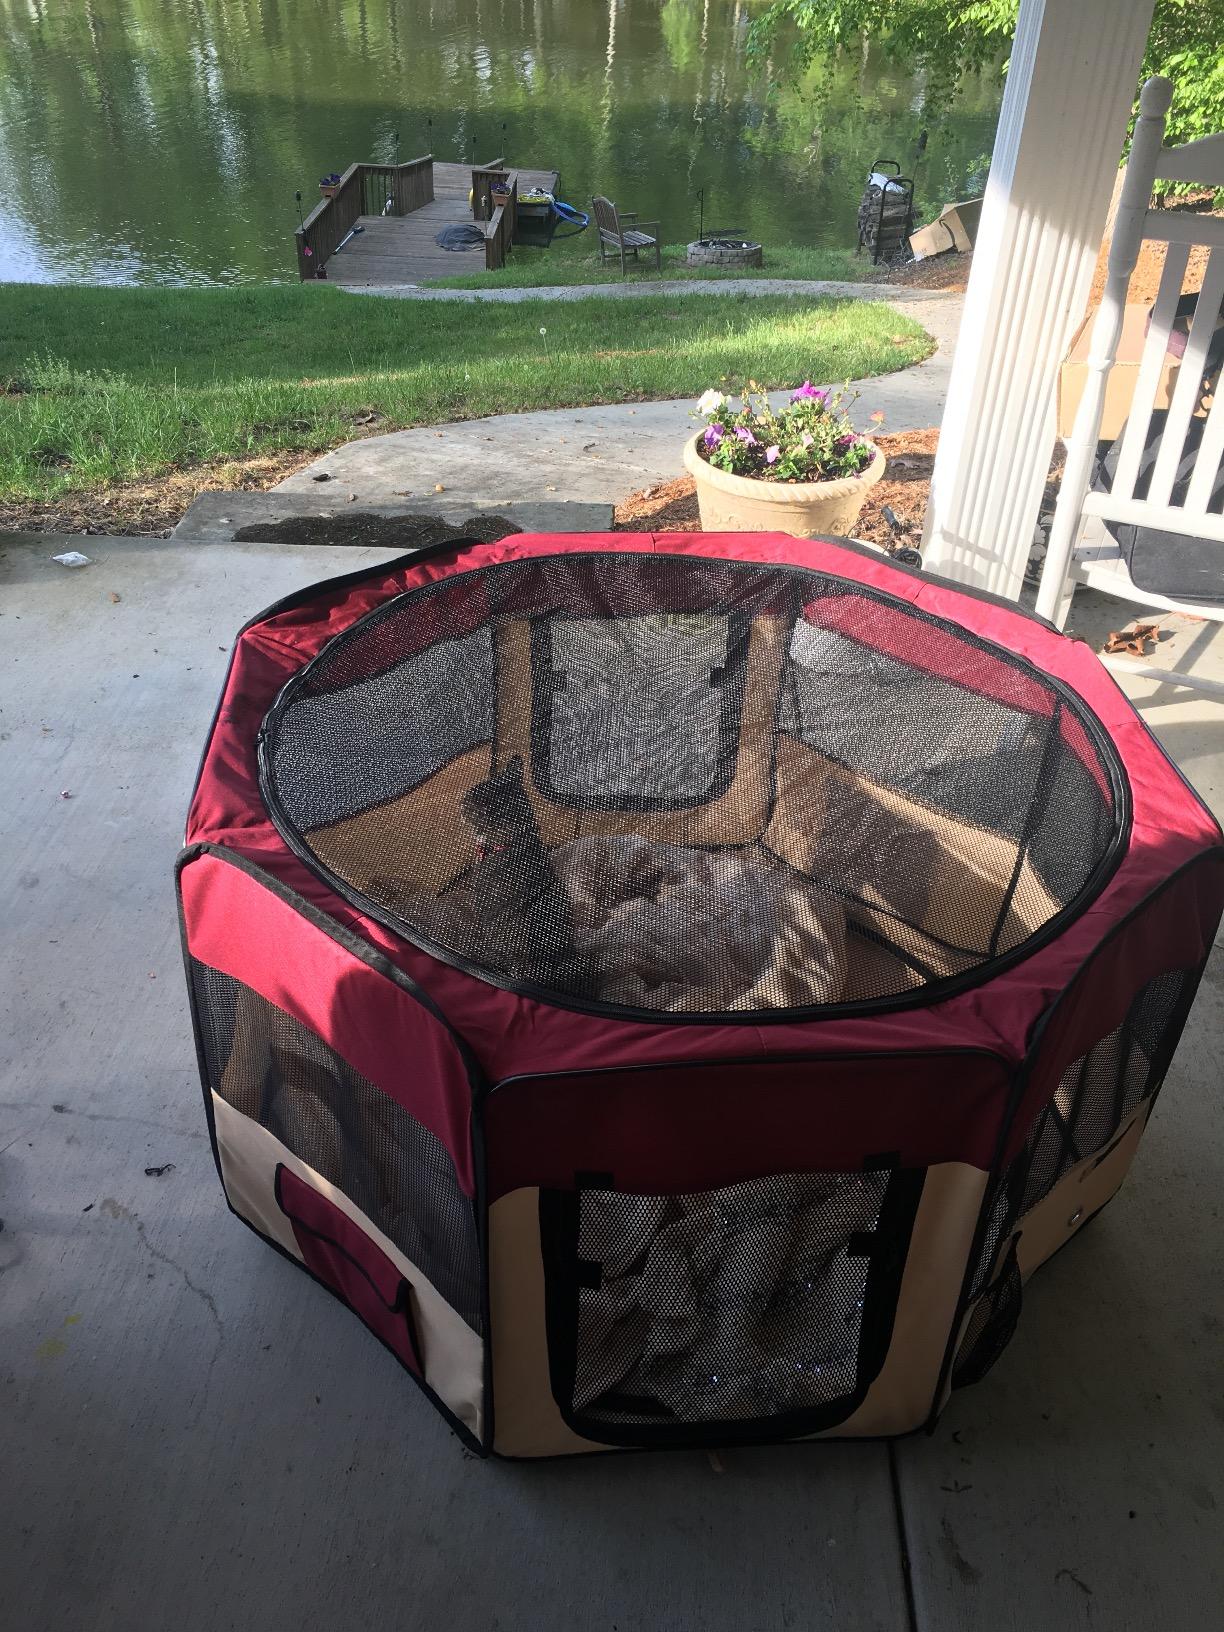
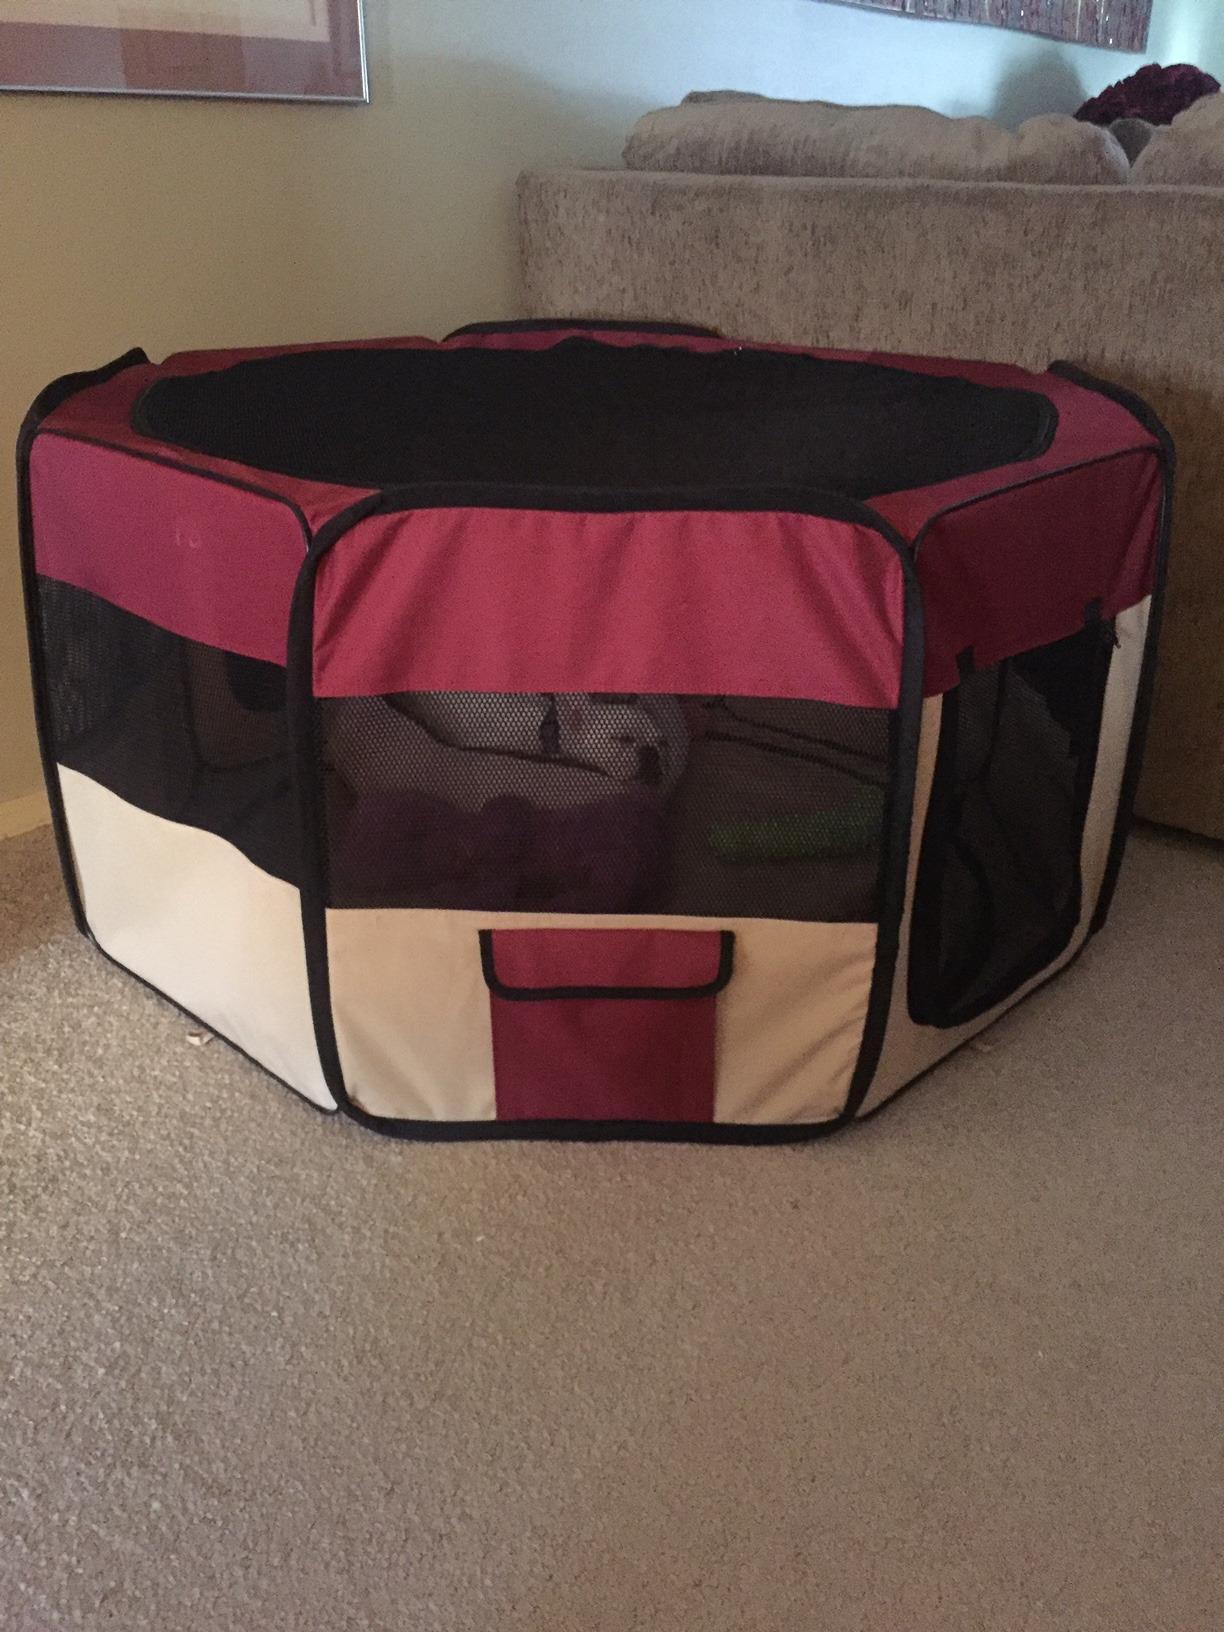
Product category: items_kennel
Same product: yes